EDRA Aeronautica Super Pétrel

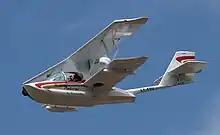
Super Petrel 100

As of August 13, 2023, the Super Petrel has been involved in four accidents subject to NTSB investigation in the United States, two of which were fatal.